Microsoft PowerPoint

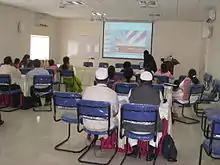
A PowerPoint presentation in progress

, which Microsoft wanted to continue marketing.) The company intended for Forethought to be its Silicon Valley base to develop and market future graphics software, so set up within its Applications Division, an independent "Graphics Business Unit" for PowerPoint, the first Microsoft application group distant from the main Redmond location. The company hoped to hire employees uninterested in living in Washington state; by 1987 more than 90% of Microsoft developers came from outside Seattle. All the PowerPoint people from Forethought joined Microsoft, and the new location was headed by Robert Gaskins, with Dennis Austin and Thomas Rudkin leading development. PowerPoint 1.0 for Macintosh was modified to indicate the new Microsoft ownership and continued to be sold. A year after the acquisition, Gaskins reported that all seven Forethought PowerPoint employees had stayed with Microsoft, and the Graphics Business Unit had hired 12 employees, many of whom did not want to move to Redmond. The GBU had moved to a new location on Sand Hill Road in Menlo Park, California; it was much larger than needed for 19 people, but Gaskins wrote that he and Microsoft wanted future capacity as the company grew in Silicon Valley.